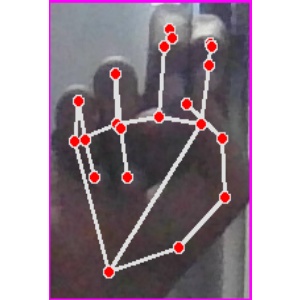
अक्षर: ह